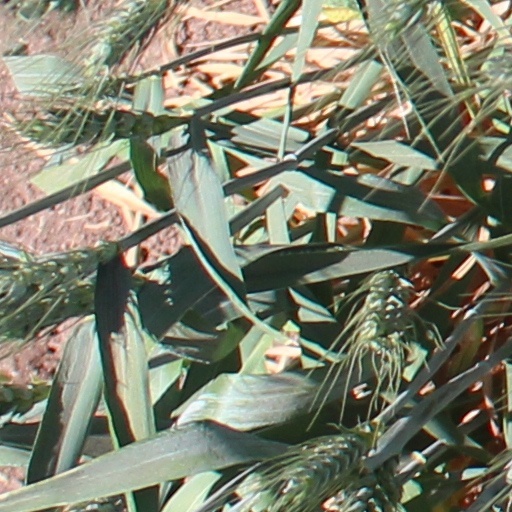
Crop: wheat